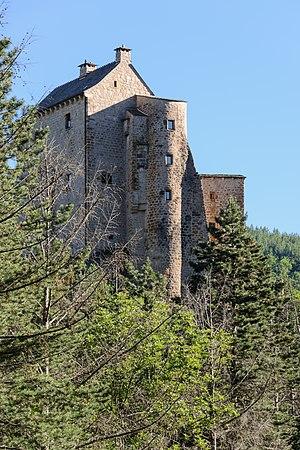
Le château de Miral à Bédouès (Lozère, France)
Le château de Miral est un château situé à Bédouès dans le département français de la Lozère.